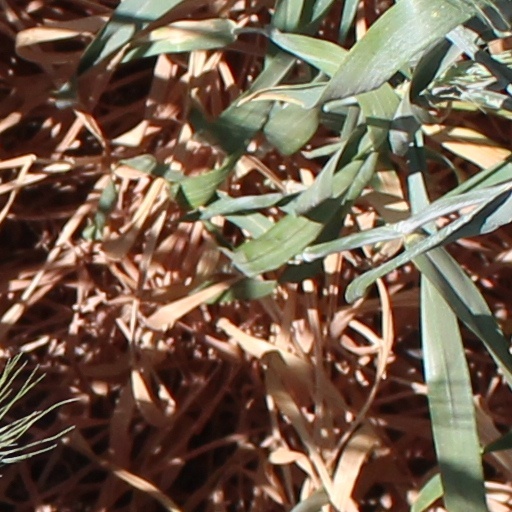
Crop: wheat